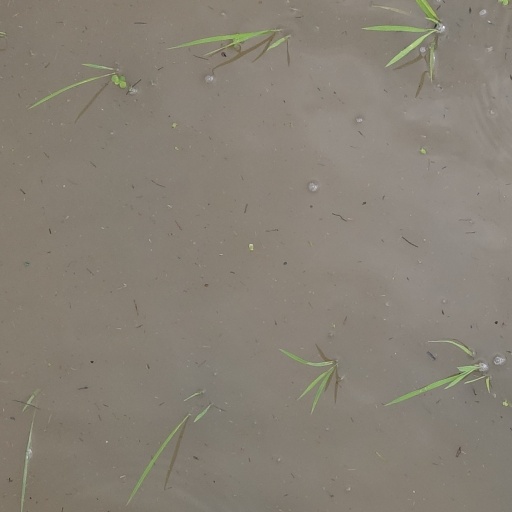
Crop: rice